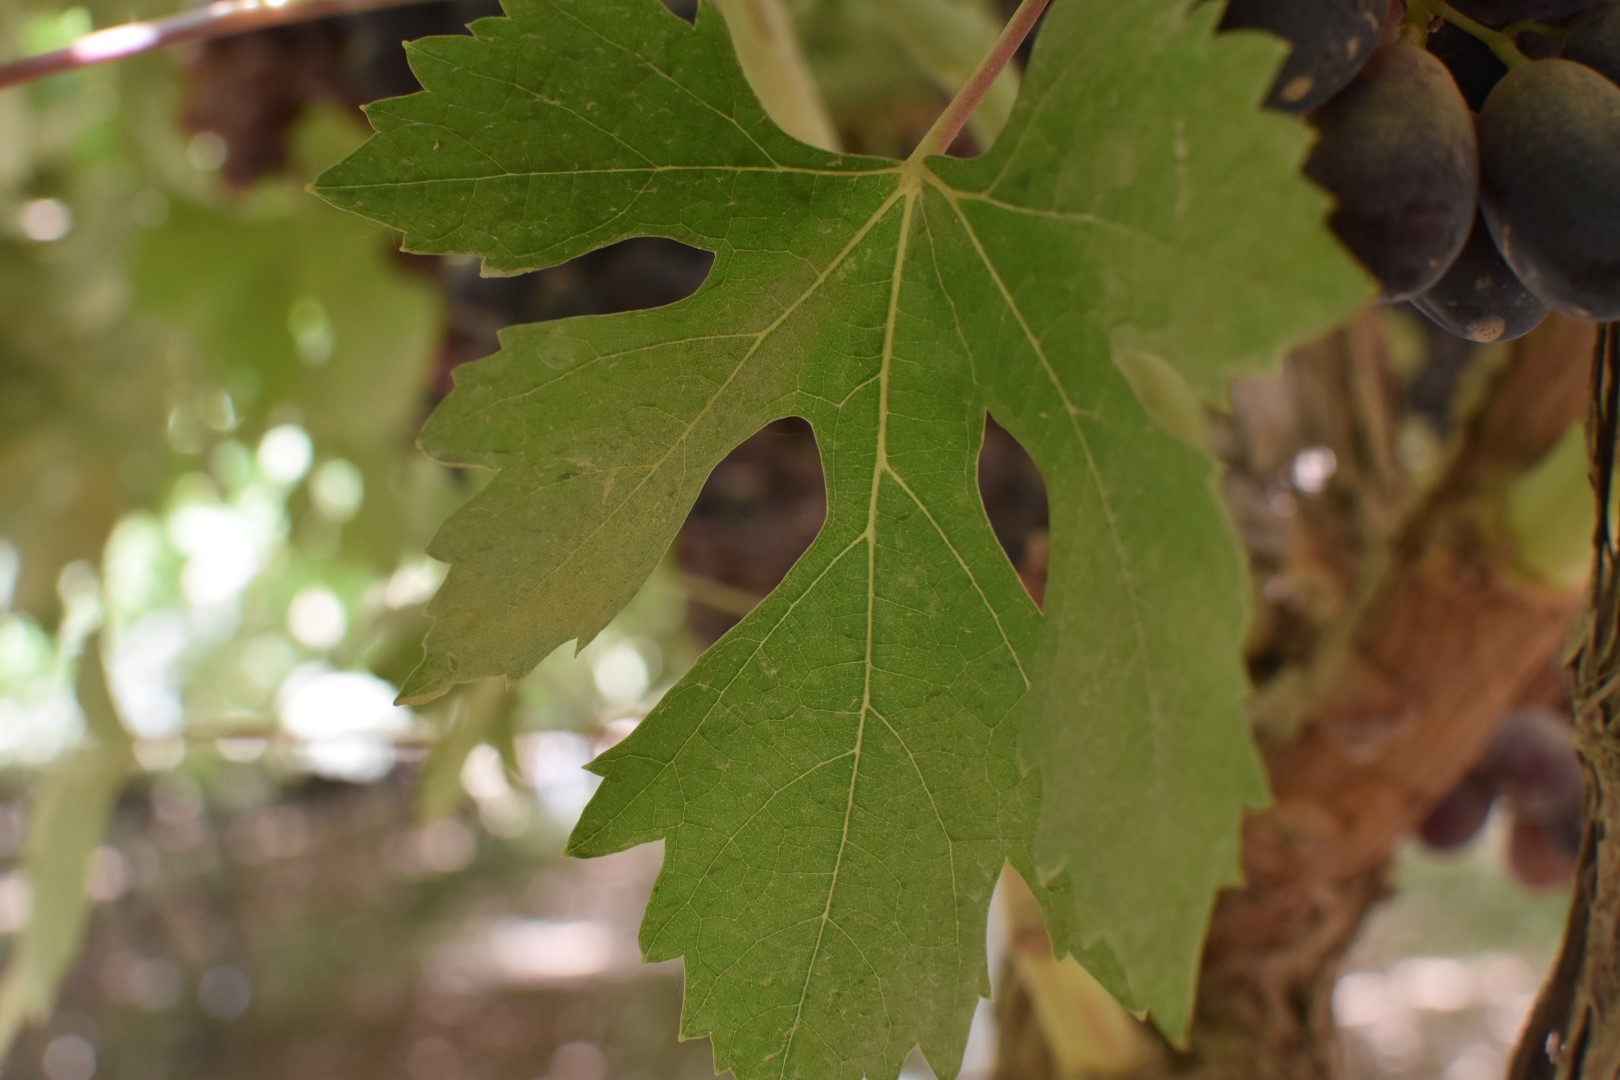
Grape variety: Riasi